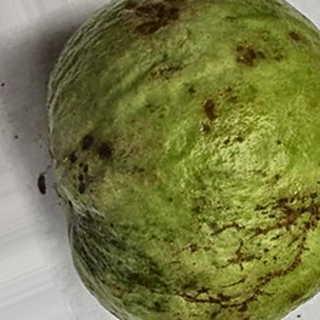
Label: guava_anthracnose